Siouxsie Sioux

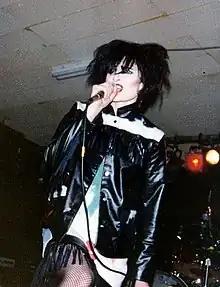
Siouxsie Sioux in November 1980 in NYC

In 1977, Siouxsie and the Banshees toured the UK, with Severin on bass, Kenny Morris on drums and John McKay on guitar. One year later, their first single, "Hong Kong Garden" reached number 7 in the UK Singles Chart. With its oriental-inflected xylophone motif, "Melody Maker" deemed it "a glorious debut [...] All the elements come together with remarkable effect. The song is strident and powerful with tantalising oriental guitar riffs plus words and vocals that are the result of anger, disdain and isolation. No-one will be singled out because everyone is part and parcel of the whole. It might even be a hit".